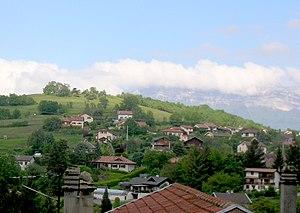
Montchaboud, Isère, AuRA, France.
Montchaboud est une commune française située dans le département de l'Isère et la région Auvergne-Rhône-Alpes.